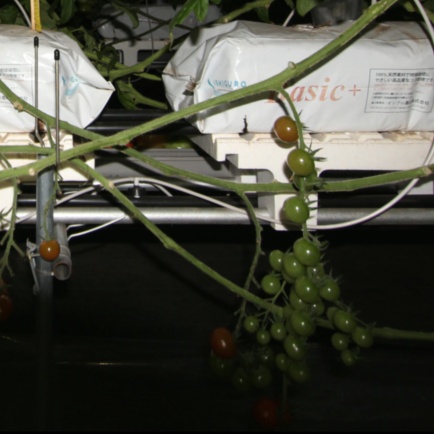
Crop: tomato